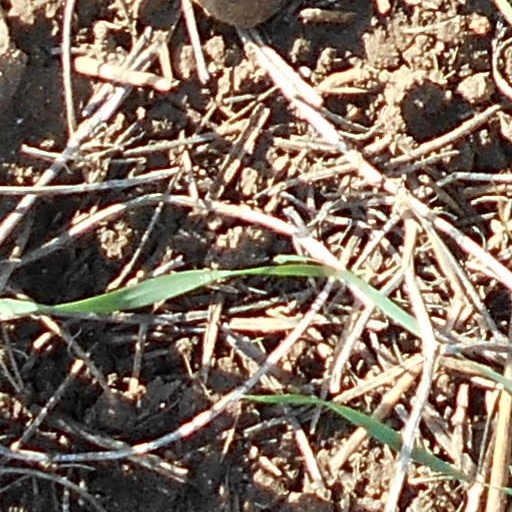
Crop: wheat